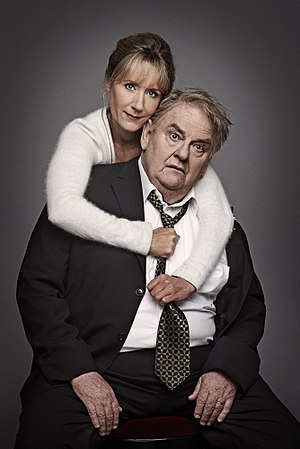
Ole Thestrup
Ole Thestrup og Anette Støvelbæk i Folketeatrets opsætning af Min far af Florian Zeller.
Ole Svane Thestrup var en dansk skuespiller. Han medvirkede i mange danske film, heriblandt i biroller i flere af Anders Thomas Jensens film. Han spillede desuden teater og havde roller i forskellige tv-serier. Ole Thestrup var blandt andet kendt for sin østjyske dialekt og komiske roller, hvor han er "brovtende, sur og skælder vældigt meget ud".